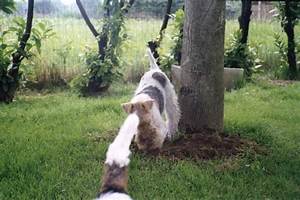
Label: cane